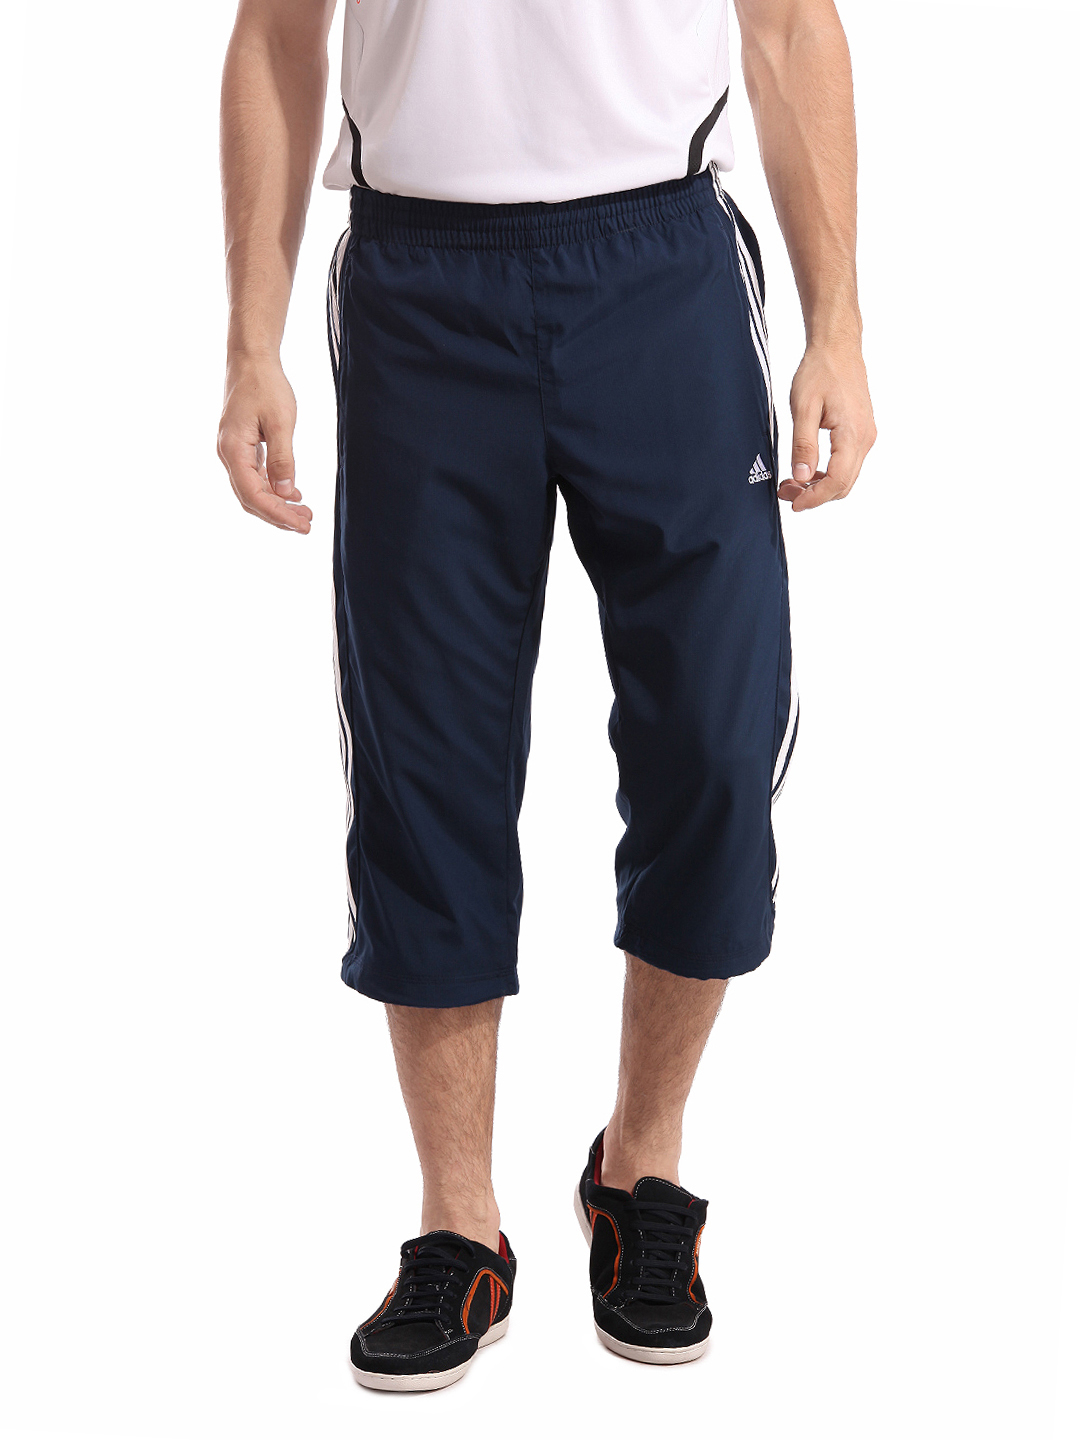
ADIDAS Men Navy Blue 3/4 Length Pants
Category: Apparel / Bottomwear / Shorts
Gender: Men
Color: Navy Blue
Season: Summer 2012
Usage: Sports